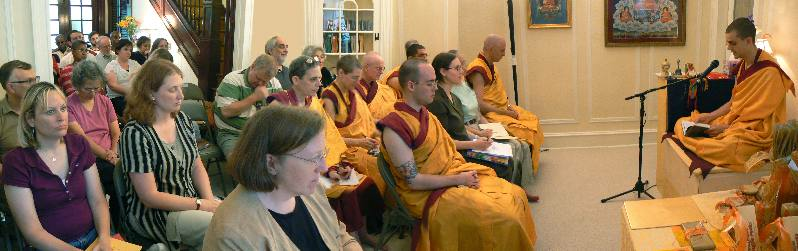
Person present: Yes